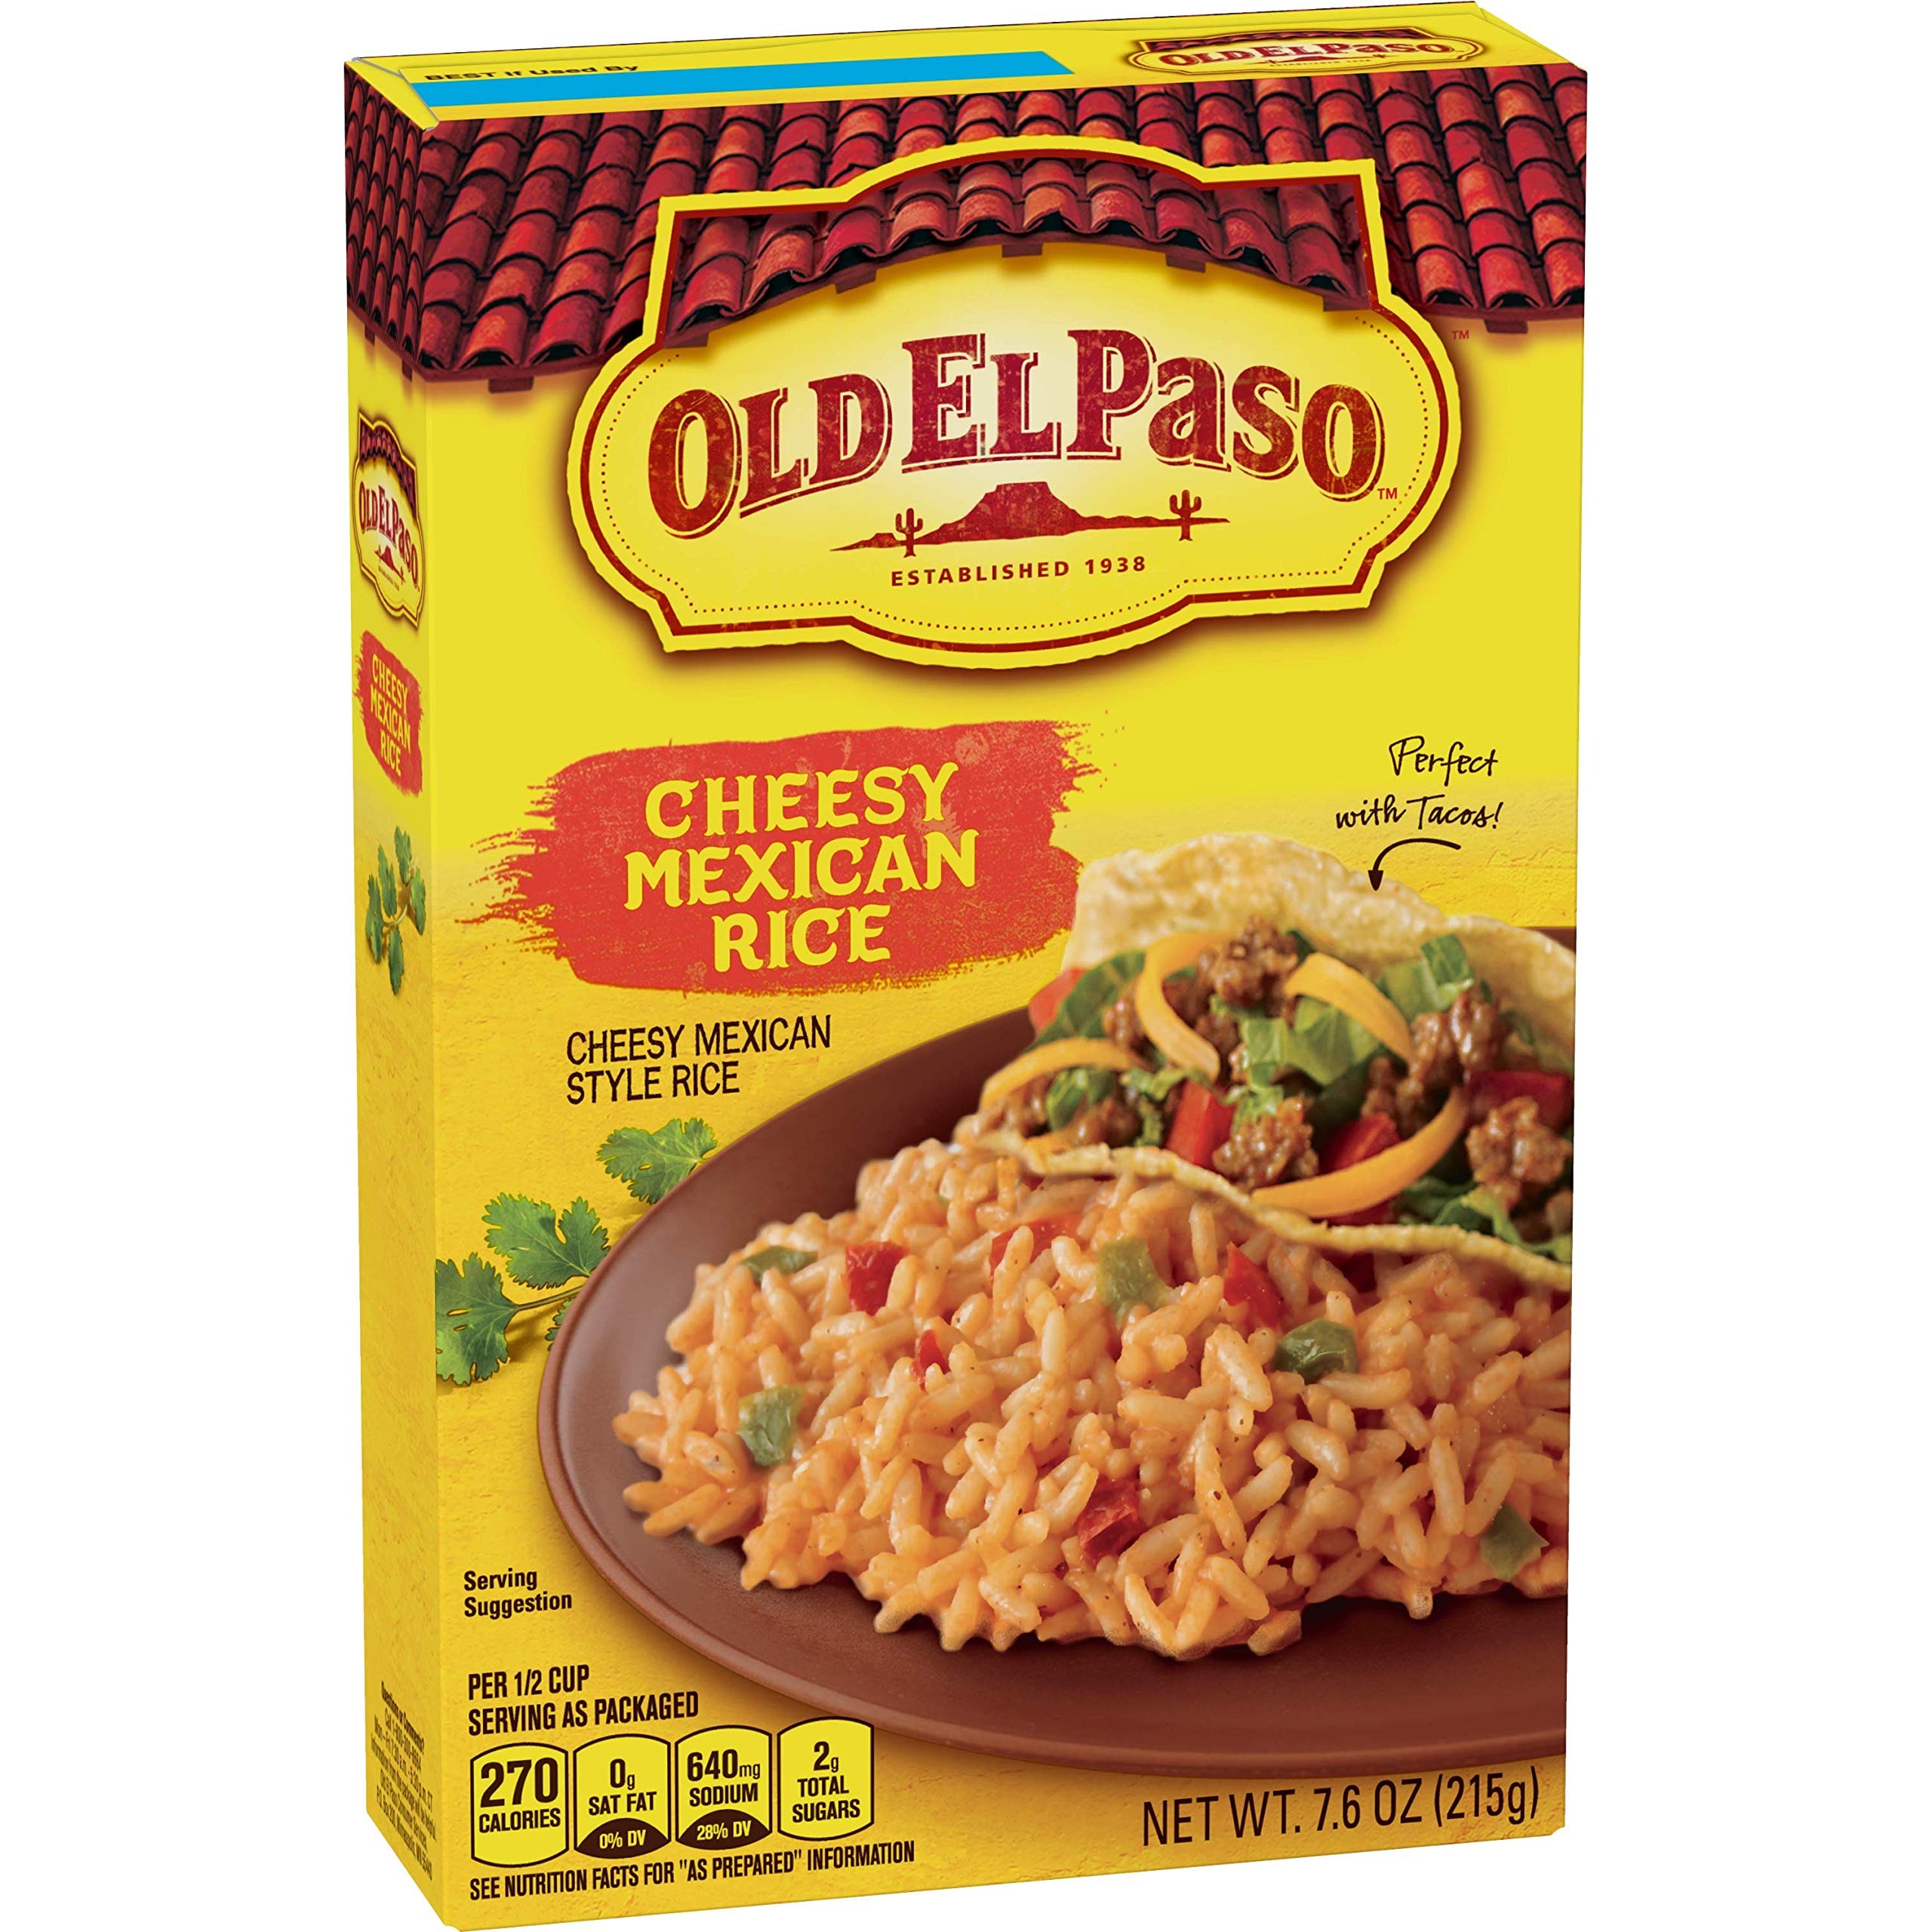
Item Name: Old El Paso Cheesy Mexican Rice, .215 kg
Bullet Point 1: Case of 12 7.6-ounce packages (total of 91.2 ounces)
Bullet Point 2: Made with enriched rice, tomato, spices, and cheddar cheese
Bullet Point 3: Low in saturated fat; no trans fats
Bullet Point 4: Great side dish; fun addition to burritos or beans
Bullet Point 5: Mexican-style favorite made with Old El Paso seasoning
Value: 7.6
Unit: ounce

Price: 2.18